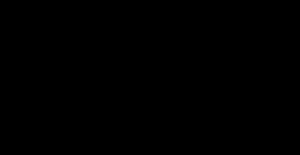
La fonction de Thomae constitue une exemple de fonction réelle à la fois continue en tout point d'une partie dense et discontinue sur une autre partie dense. La fonction de Thomae est définie par